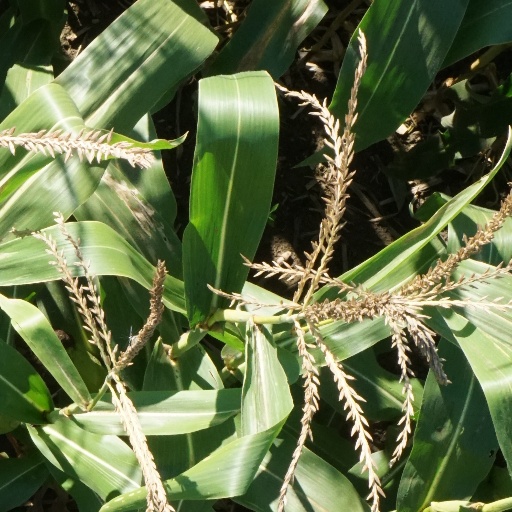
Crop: maize; corn